Oceania

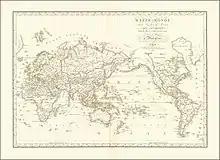
Mercator Planisphere by A.-H. Brué (1816), showing , the and including all the islands of the Pacific Ocean

The geographer Conrad Malte-Brun coined the French expression ('Oceanic lands') . In 1814 another French cartographer, Adrien-Hubert Brué, coined from this expression the shorter , which derives from the Latin word , and this from the Greek word, 'ocean'. The term "Oceania" is used because, unlike the other continental groupings, it is the ocean that links the parts of the region together. John Eperjesi's 2005 book "The Imperialist Imaginary" says that Since the mid-19th century, Western cartographers have used the term "Oceania" to organize and classify the Pacific region.